List of electric truck makers

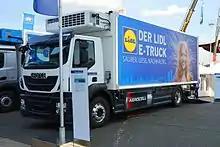
e-Force One

In January 2014, COOP Switzerland began operating an 18-ton (16 metric ton) electric truck with a replaceable battery. 18 square meters of photovoltaic elements are positioned on its roof. The truck's battery has a capacity of 300 kWh. The solar panels along with regenerative braking provide 23 percent of the total energy. The range is 240 km per day. Energy consumption is 130 kWh per 100 km. Net of the solar/regenerative energy it consumes about 100 kWh per 100 km, about the energy needed by a comparable diesel engine. The truck weighs eight tons, with a gross vehicle weight of 18 tonnes and costs 380,000 Swiss francs. It is about twice as expensive as the diesel version. The truck is based on an Iveco Stralis chassis. The truck's operating price is 10 francs per 100 kilometres, much less than the diesel version at 50 francs per 100 kilometres. The truck has two LiFePO4 batteries with a capacity of 120 kWh with a weight of 1300 kg. The battery can be replaced within 10 minutes. Maintenance and the service life are not higher than a comparable diesel truck.